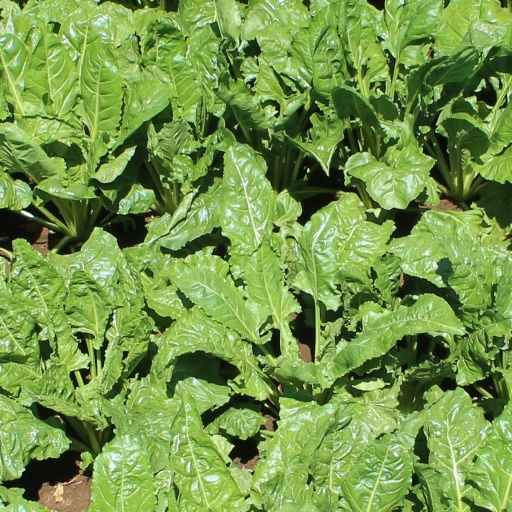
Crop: sugar beet